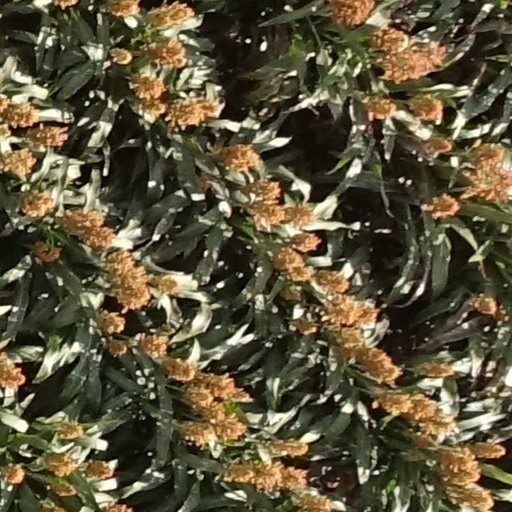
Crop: sorghum